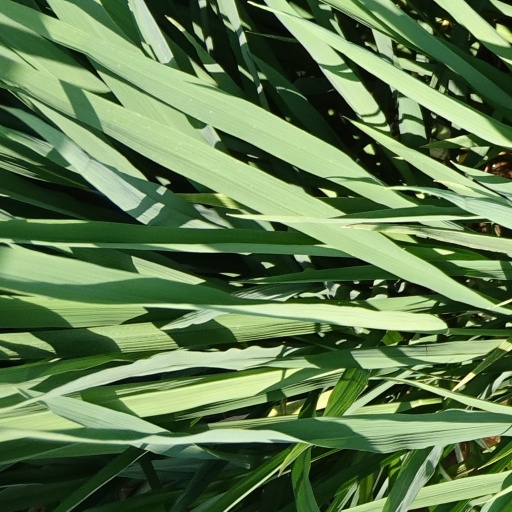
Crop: rice